Andrée Borrel

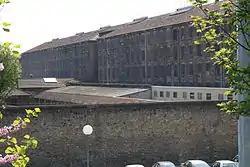
Fresnes Prison

On the night of 24 September 1942 (the night after their parachute drop was aborted due to the signals in the drop zone being incorrect), Borrel ("Denise") and Lise de Baissac ("Odile") left England in a RAF Whitley and become the first female SOE agents to parachute into German-occupied France early on the morning of 25 September, as part of operation "Whitebeam" to set up resistance networks in Paris and Northern France (circuits and sub-circuits). They were flown in from RAF Tempsford. Borrel dropped first, while they both landed in a field in the village of Saint-Laurent-Nouan, not far from the river Loire, about southeast of Paris, and were picked up by members of a local resistance team. Years later de Baissac recalled the experience: